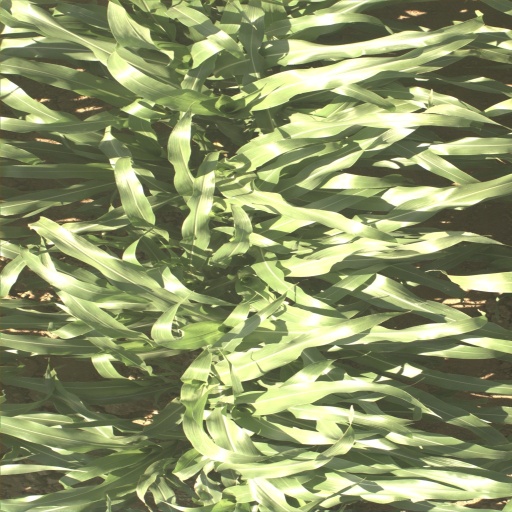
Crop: sorghum